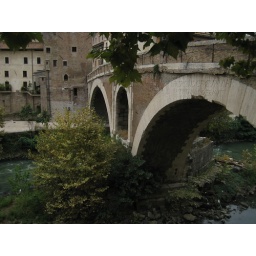
The bridge to the island in the middle of the Tiber river